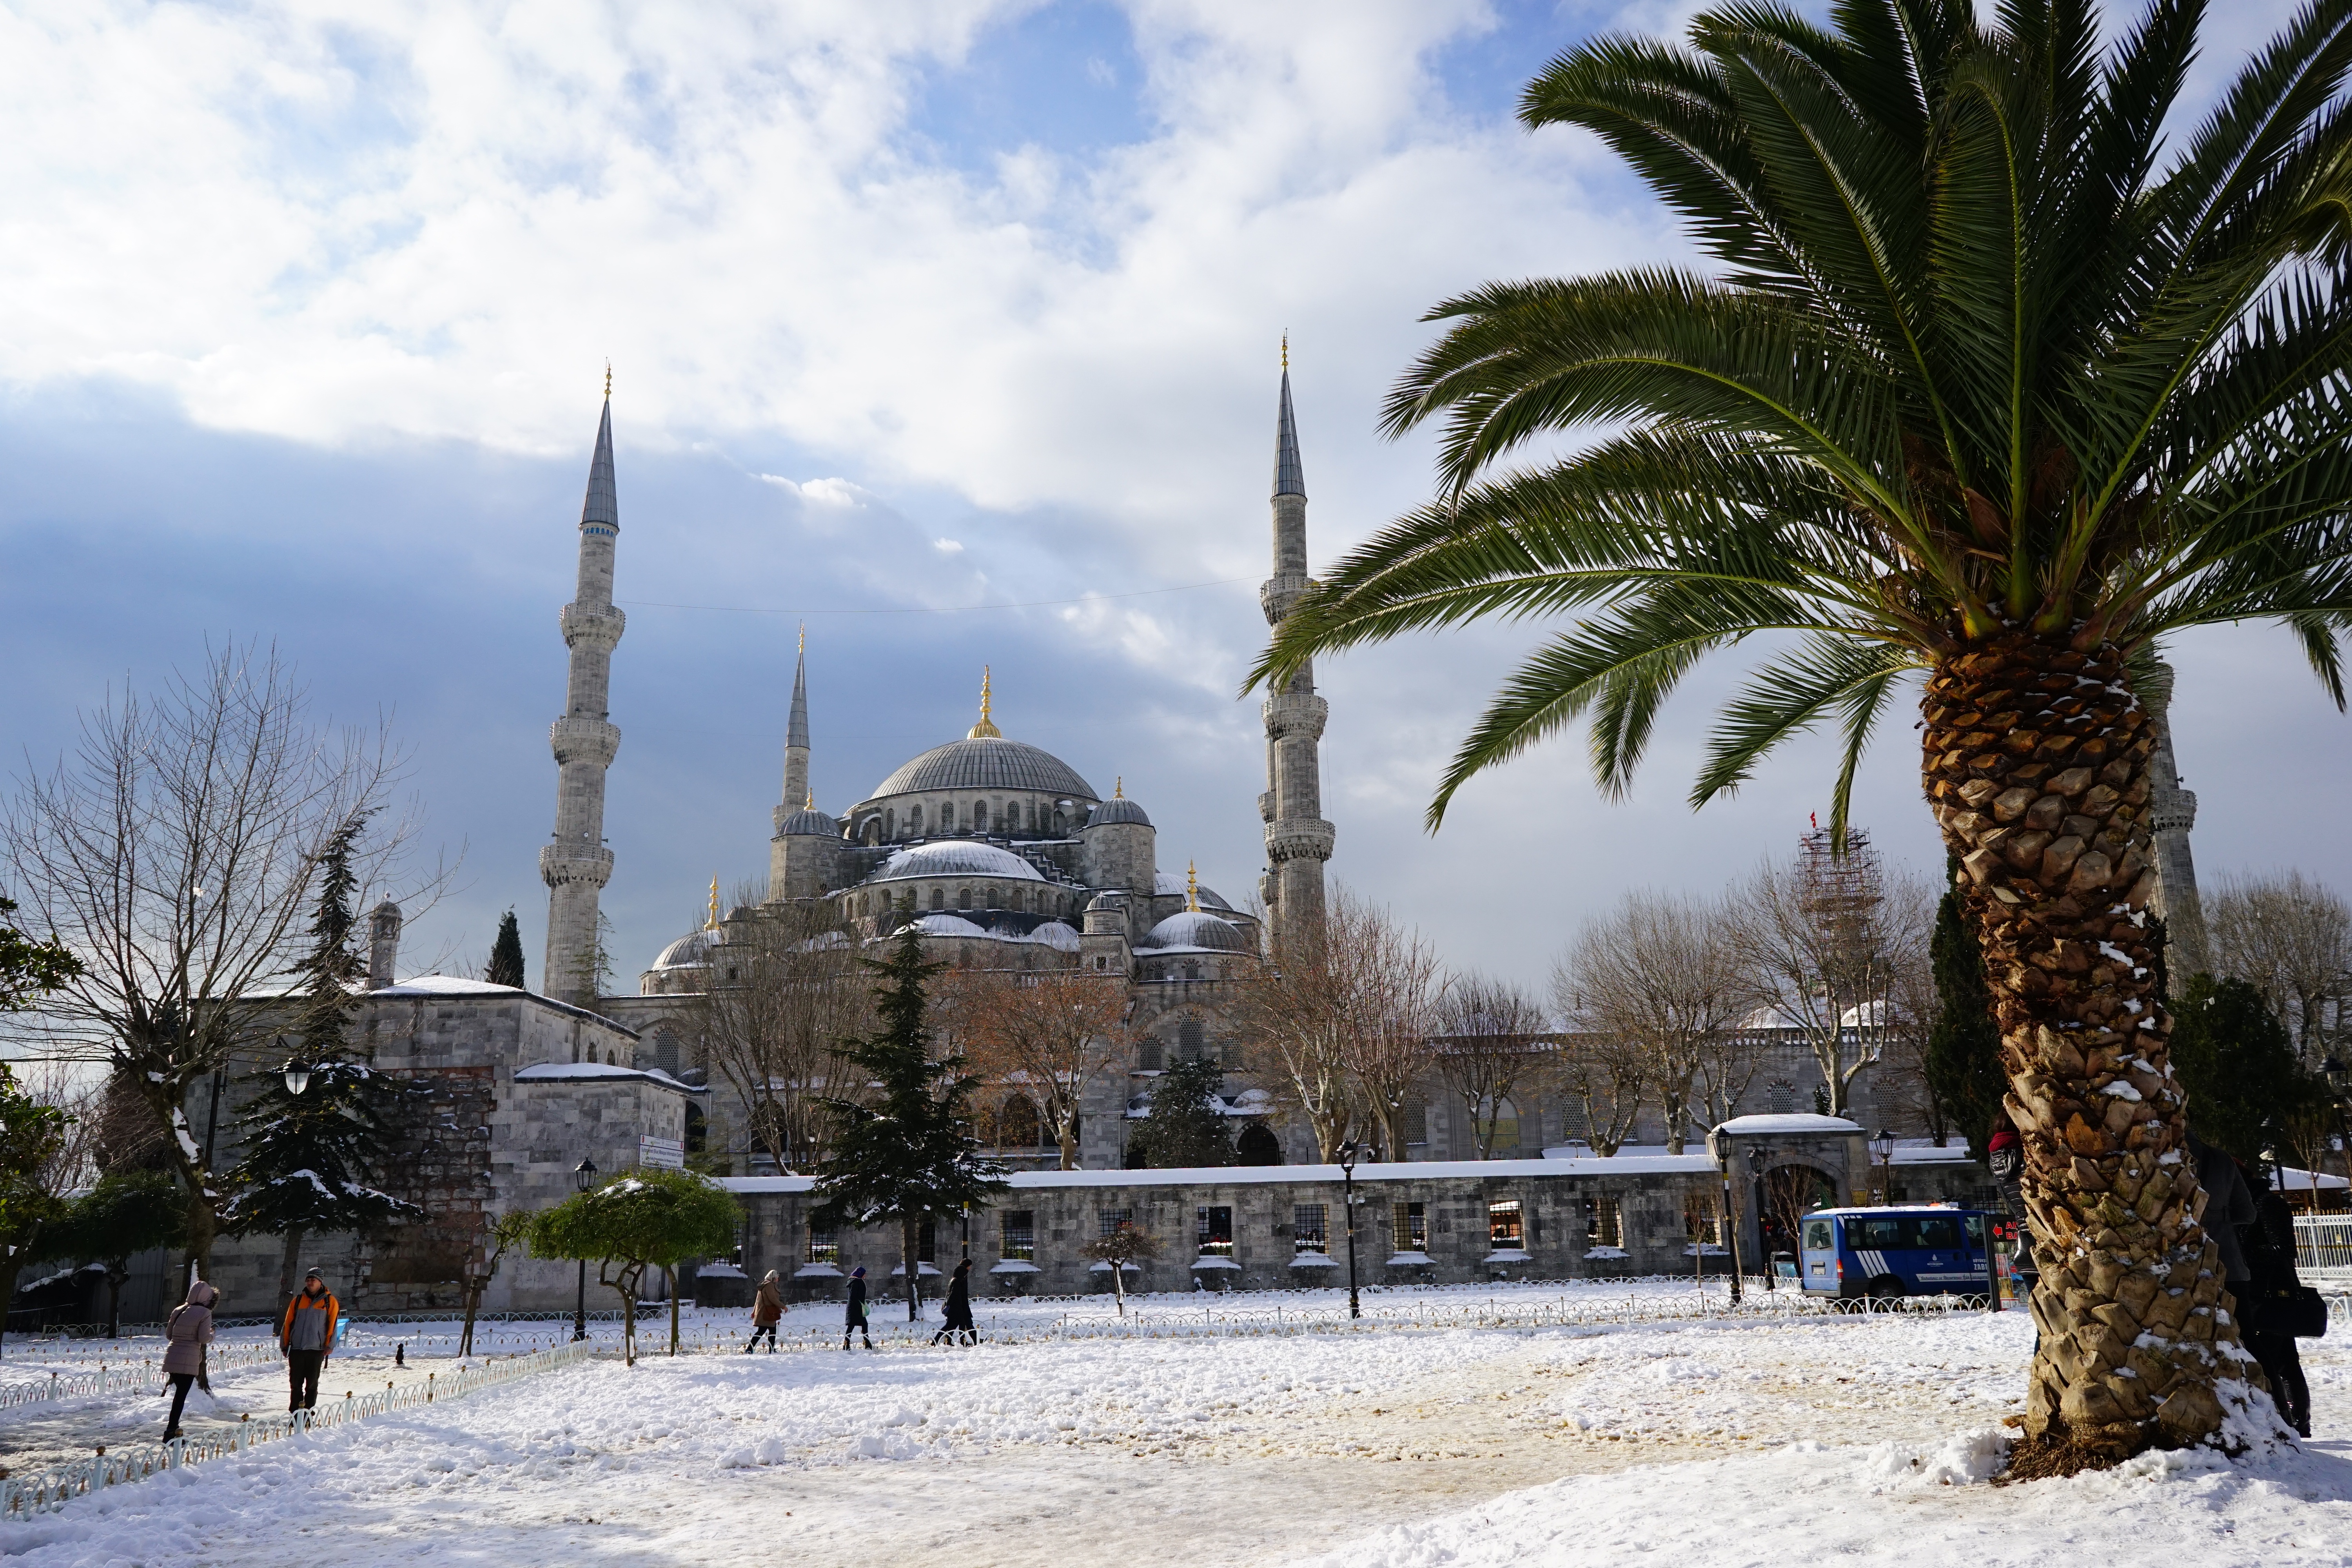
tree, snow, winter, weather, season, turkey, mosque, arecales